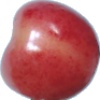
Label: cherry_rainier